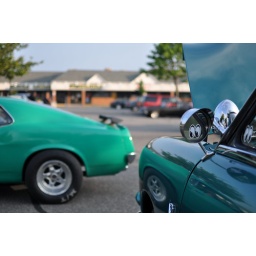
Mooneyes sticker on the window reflecting in the rearview mirror as a muscle car rolls by.